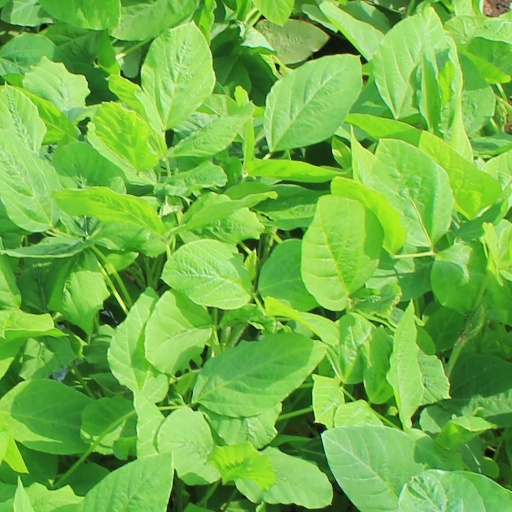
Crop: soybean